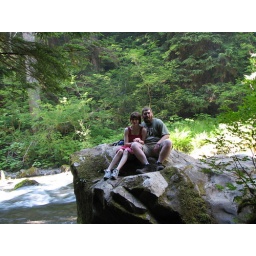
Haley and I on rock in the Sol Duc river